Wood Badge (Scouting America)

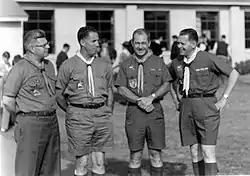
Joe St. Clair, Fran Peterson, Maury Tripp, and Béla H. Bánáthy at the White Stag Leadership Development Program Indaba held at Fort Ord, California, during November 1968. St. Clair, Peterson, and Bánáthy led Course #25-2 over four weekends in January and February 1968 at Fort Ord, one of six experimental Wood Badge courses held nationwide.

In the Monterey Bay Area Council, Bánáthy implemented a unique approach to training both the adults and the boys. During 1967, he recruited a select group of young men and their leaders from troops in the Monterey Bay Area. The individuals were chosen to pilot-test teaching both adult leaders and their Scouts in sequence. In an application not since reproduced, all Wood Badge attendees were also asked to bring their troop to a single week of White Stag summer camp in August.